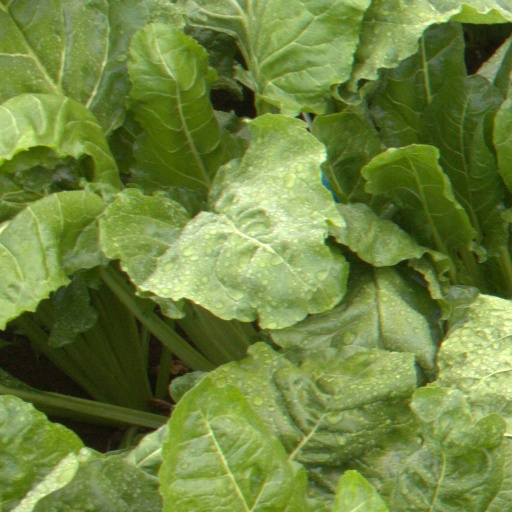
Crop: sugar beet